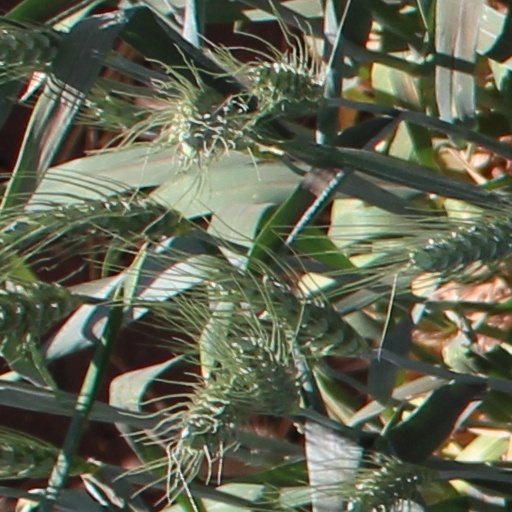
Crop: wheat